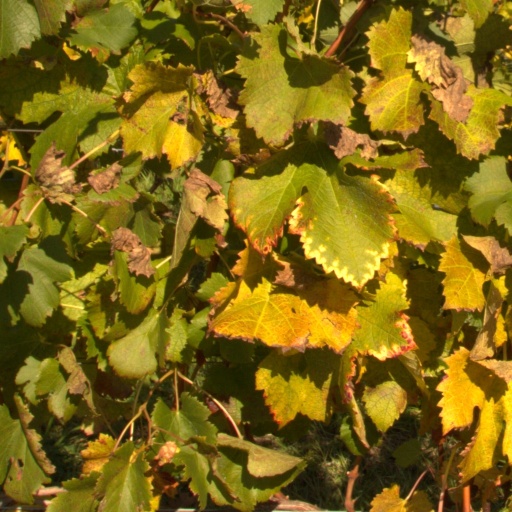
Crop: grape